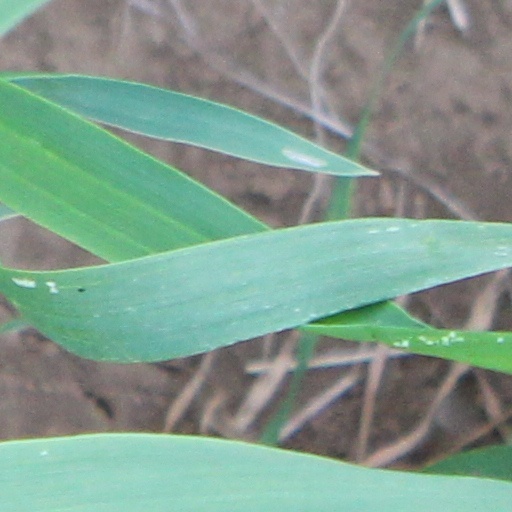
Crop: wheat